History of the Canton of Aargau

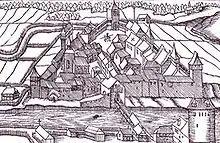
Kaiserstuhl in the year 1548

In the 10th century, the district was reduced in size and divided into Unteraargau and Oberaargau. The north-western part of today's canton was in the Frickgau and partly in the Sisgau, while the part east of the Reuss was in the Zürichgau. In 1033, the entire territory of Switzerland fell to the Holy Roman Empire. It was not until the 14th century that the term Aargau began to be used to describe the remaining areas.